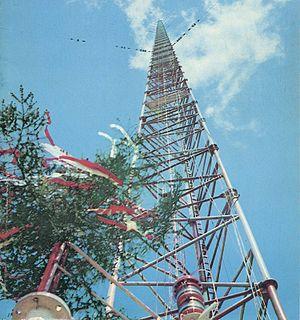
La tour de transmission de Radio Varsovie, culminant à 646,38 mètres, fut la plus haute structure au monde jusqu'à son effondrement le 8 août 1991. C'est la seconde plus haute structure jamais réalisée après la tour Burj Khalifa à Dubaï.
Ces listes des plus grandes constructions du monde identifient les records de hauteur établis, selon le type de construction, ou selon l'année.